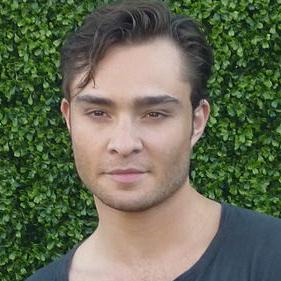
Age: 22